Sybil Cholmondeley, Marchioness of Cholmondeley

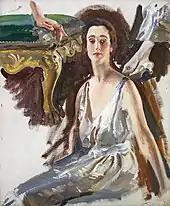
1922 portrait of Cholmondeley by Charles Sims; a preparatory work for the artist's "The Countess of Rocksavage and her Son"

Sybil Sassoon was born in London, to a Jewish family. She was the daughter of Sir Edward Sassoon (1856–1912), 2nd Bt., and Baroness Aline Caroline de Rothschild (1865–1909). Her brother was Sir Philip Sassoon.